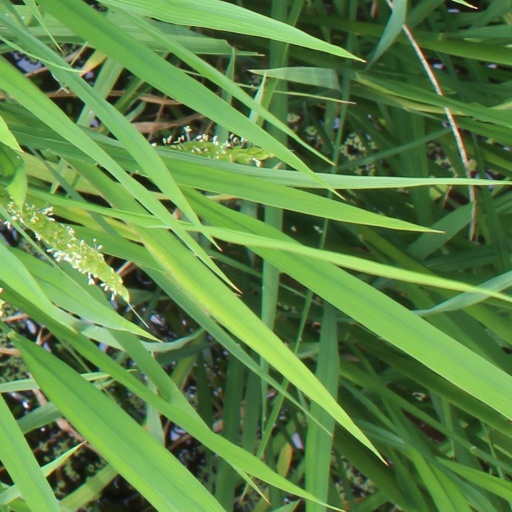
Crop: rice